Walterswil-Striegel railway station

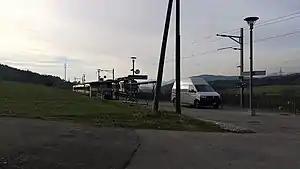
The station platform in 2018

Walterswil-Striegel railway station is a railway station in the municipality of Oftringen, in the Swiss canton of Aargau. It is an intermediate stop on the standard gauge Zofingen–Wettingen line of Swiss Federal Railways.